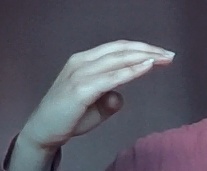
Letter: jeem